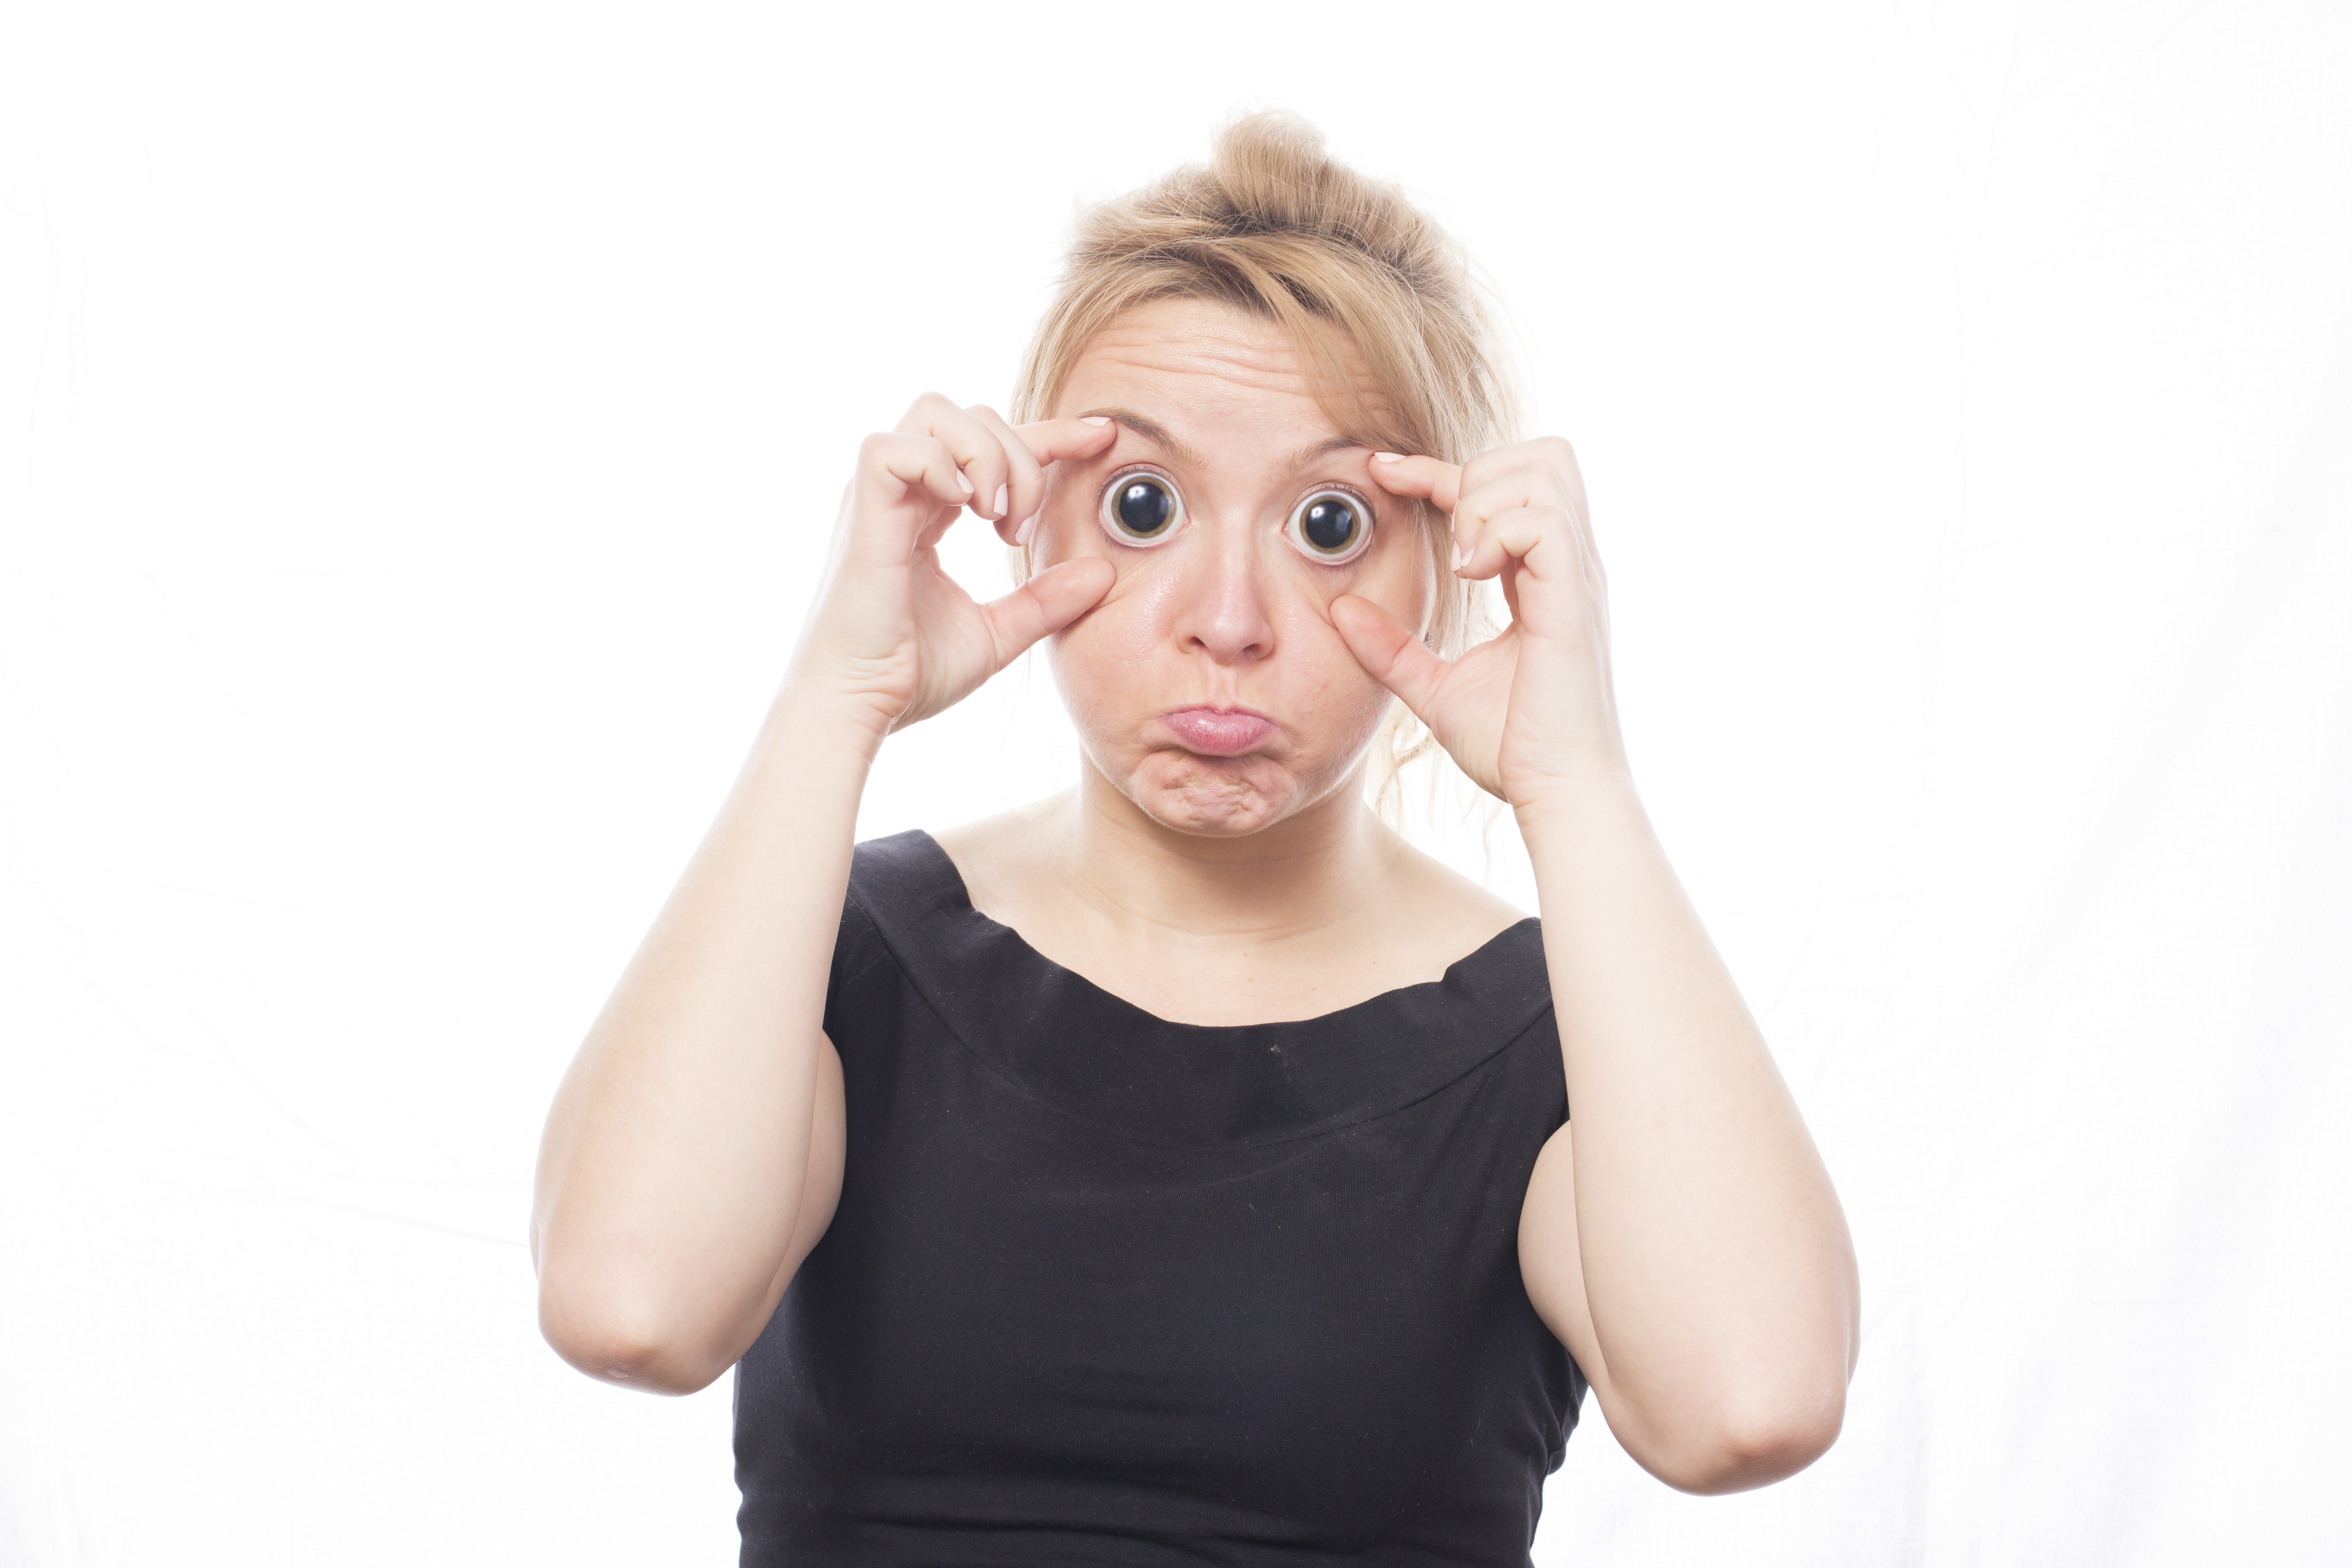
hand, girl, portrait, finger, studio, arm, facial expression, mouth, human body, face, nose, neck, eye, glasses, head, moustache, photoshop, funny, caricature, organ, shout, thumb, sense, vision care